Badaga language

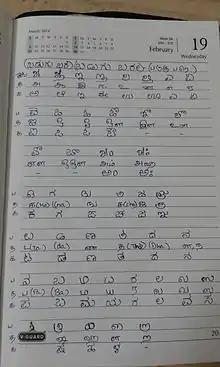
Use of vowels and consonants of Tamil-Kannada script to create Badaga script

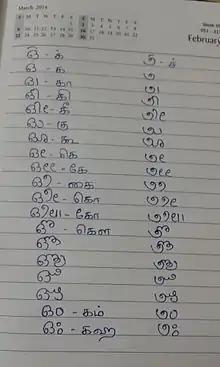
Use of Tamil-Kannada script to create Badaga script

Badaga can also be written in the Kannada script and Tamil script.